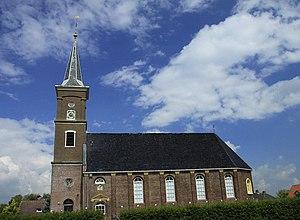
Driezum est un village de la commune néerlandaise de Dantumadiel, dans la province de Frise.